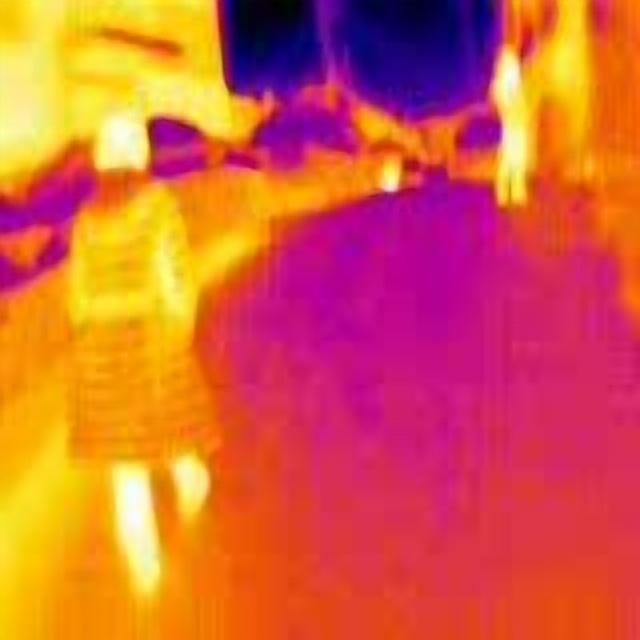
Detected objects:
label: person
label: person